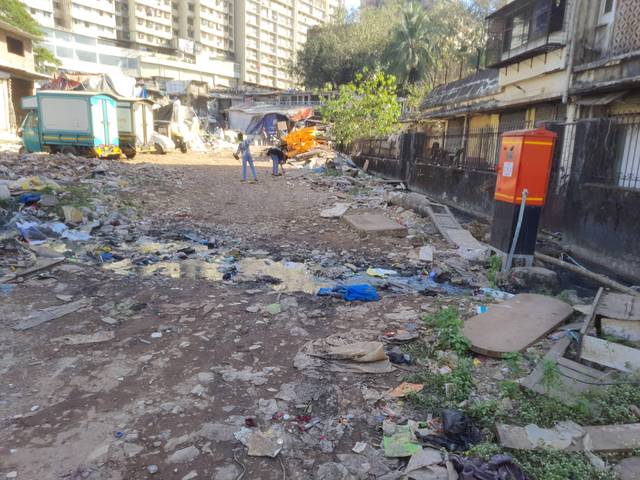
Region: India
Coordinates: 19.195, 72.858